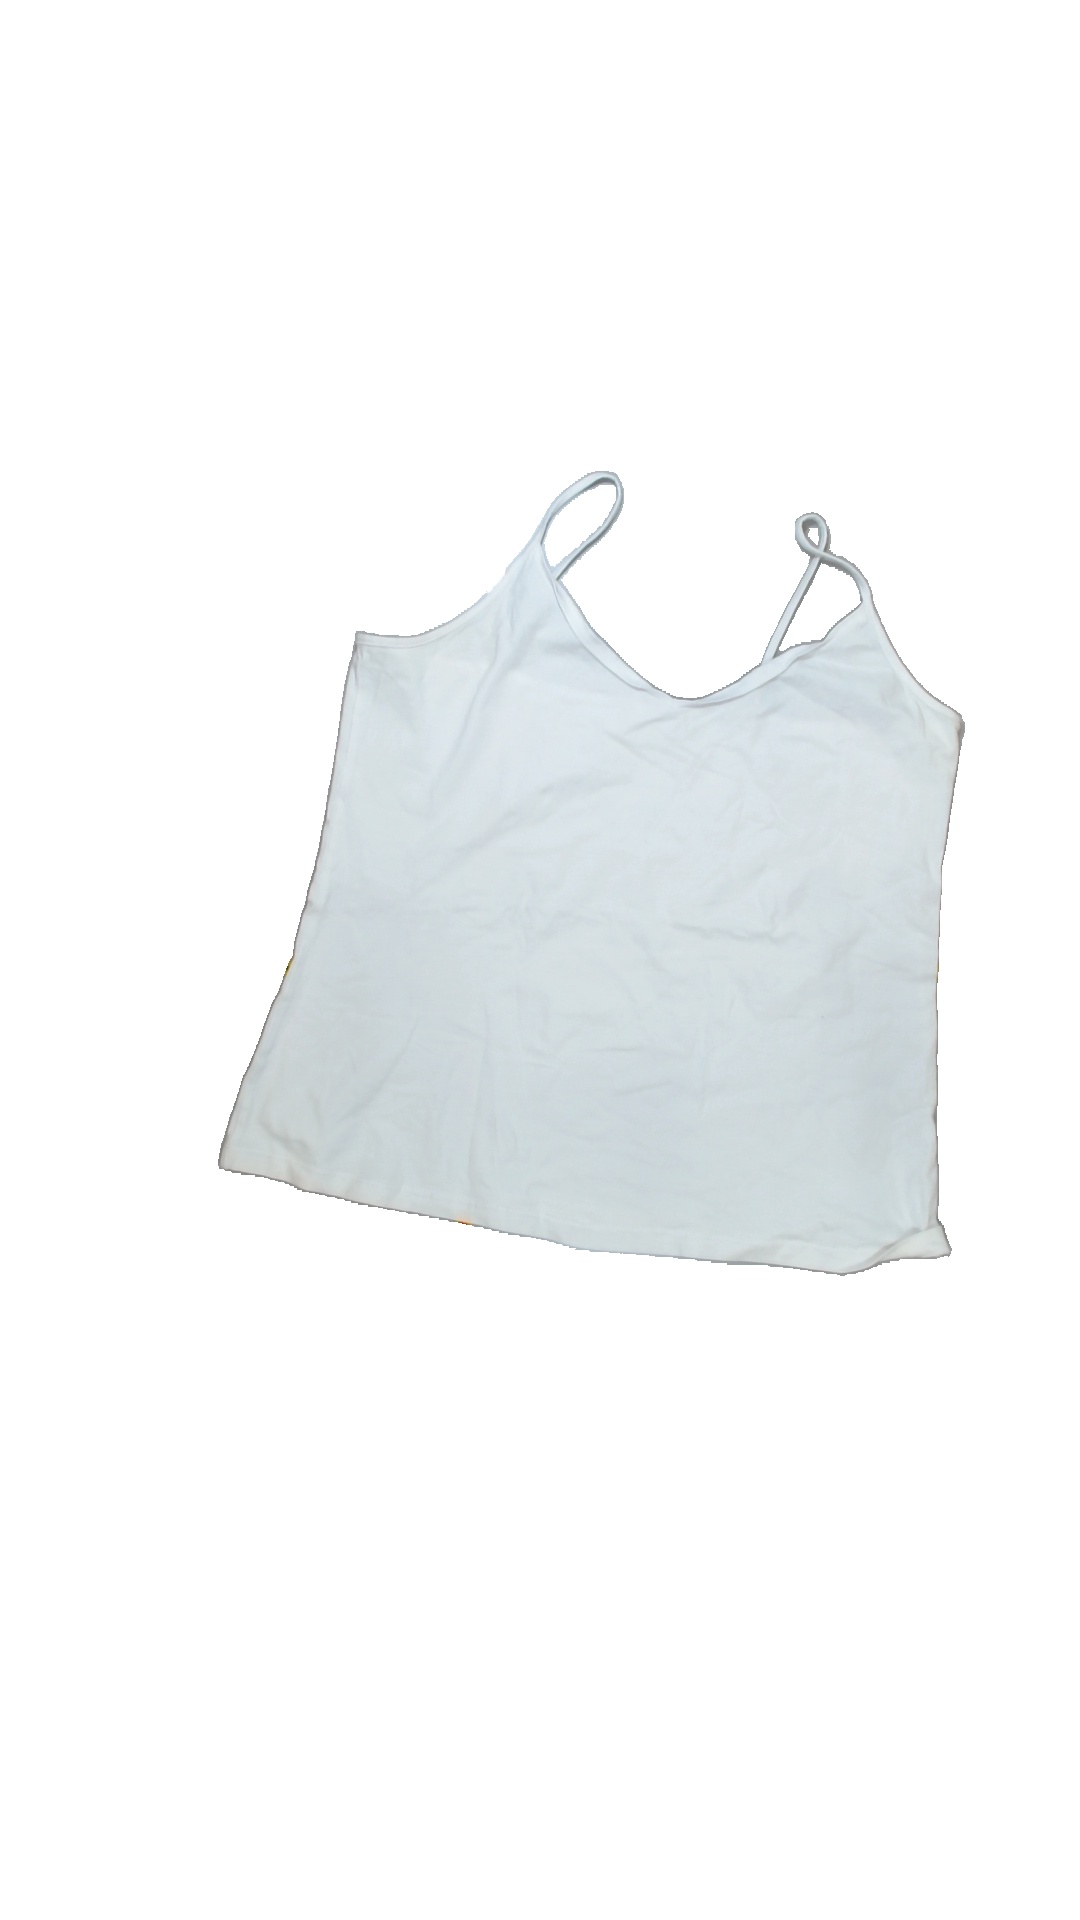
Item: Top (Ladies)
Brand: Not Applicable
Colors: White
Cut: V-collar
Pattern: Plain
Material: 100% Cott
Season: All
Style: No trend
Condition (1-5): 3
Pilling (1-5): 5
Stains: Yes
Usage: Recycle
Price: <50